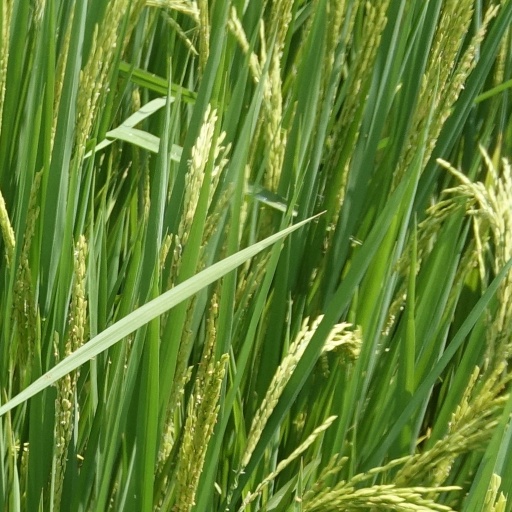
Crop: rice